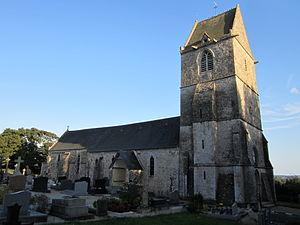
Église Notre-Dame de fr:Magneville This building is indexed in the Base Mérimée, a database of architectural heritage maintained by the French Ministry of Culture,
Cet article recense les monuments historiques situés dans l'arrondissement de Cherbourg, dans le département de la Manche.